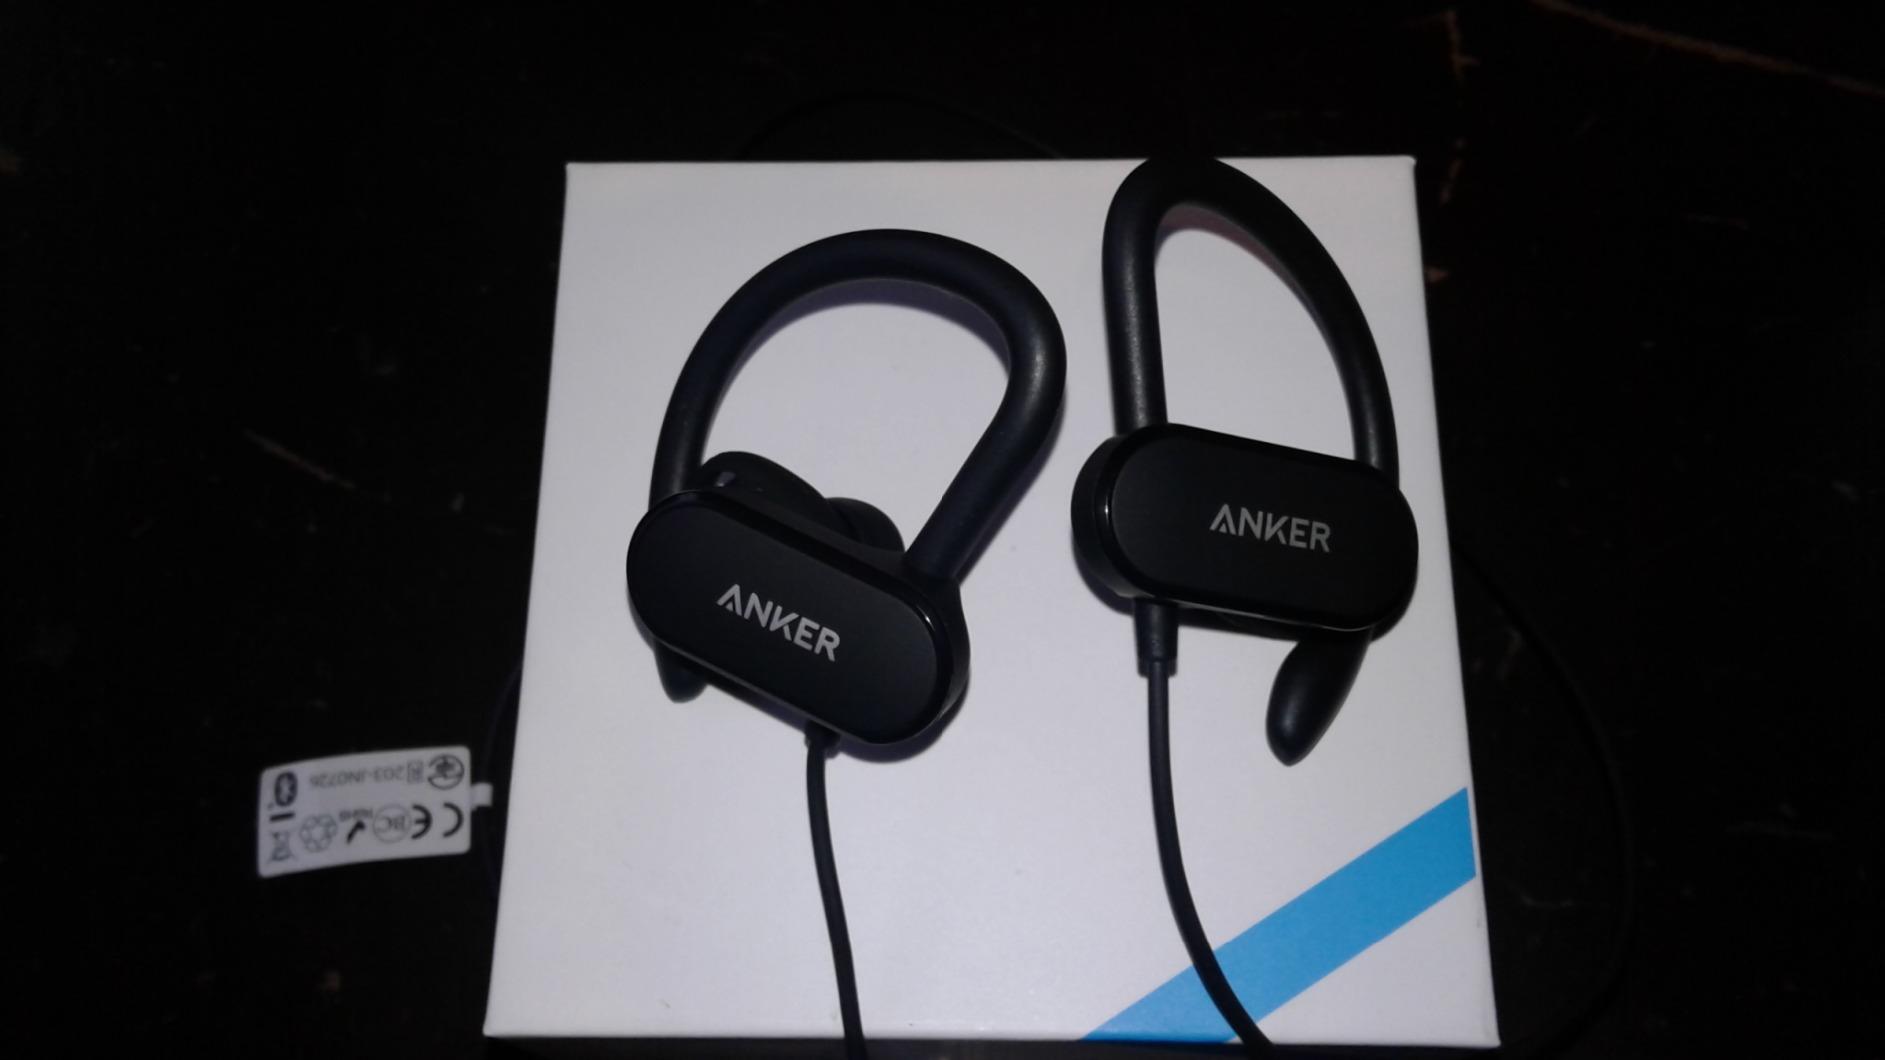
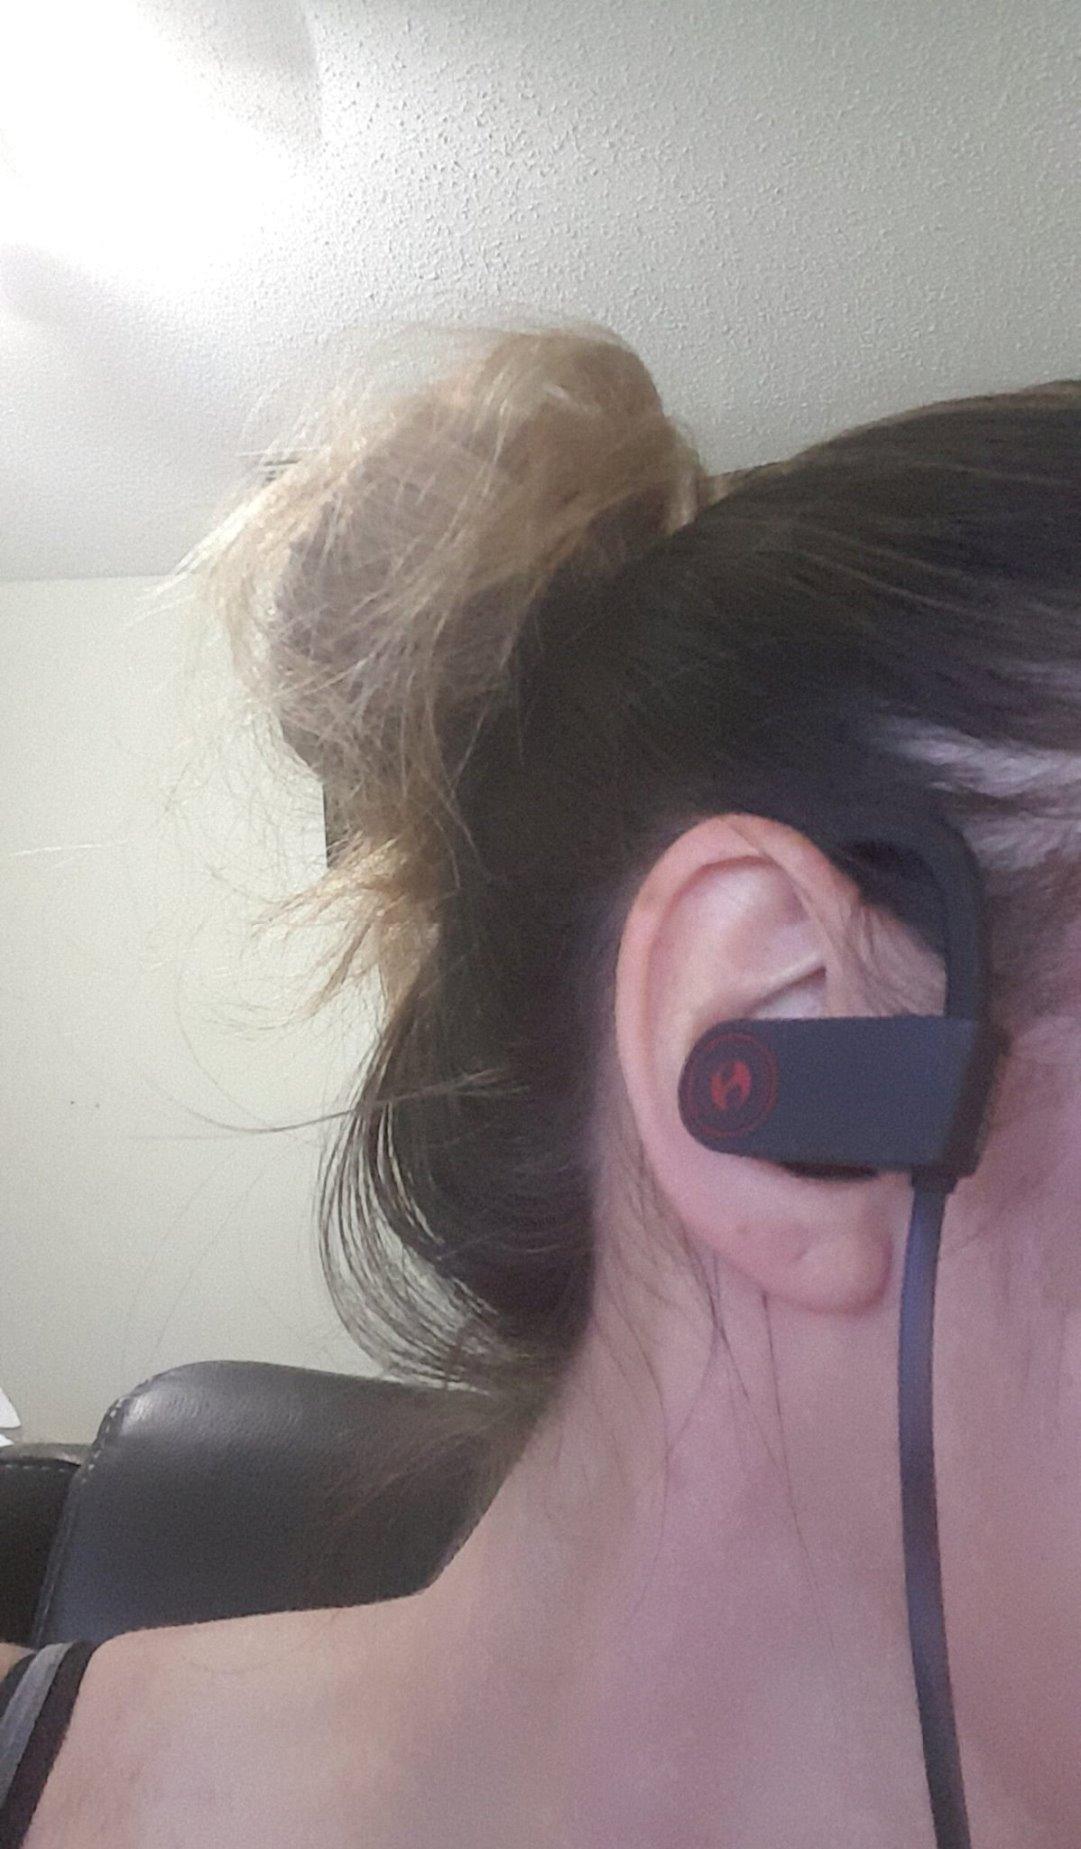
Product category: headphones
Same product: no